Irish Freedom Party

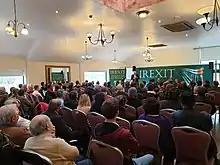
George Hook addresses Irish Freedom Party Meeting

In late March 2019, the organisation launched a nationwide billboard campaign ahead of the European elections, reportedly funded by members of the party. Sources from the Irish advertising industry estimated that this may have cost up to €40,000. The party did not answer questions from "The Irish Times" about whether the donations received are in line with Standards in Public Office (SIPO) Commission guidelines. Under those guidelines, a third party must register with the Commission if a donation exceeding €100 is accepted which is directed towards a political purpose. The party had not registered as a third party with SIPO.